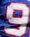
Number: 9